1946 Yugoslav Constitution

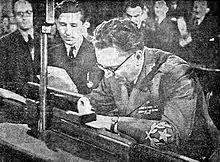
Signing of the Declaration of 29 November 1945, by Josip Broz Tito, President of the Yugoslav Government

Constitution has defined Yugoslavia as a people's republic, and a federation (Article 1), thus finalizing two main political goals of the People's Front of Yugoslavia (PFY), and the ruling Communist Party of Yugoslavia (CPY), led by Josip Broz Tito, at that time President of the Yugoslav Government.